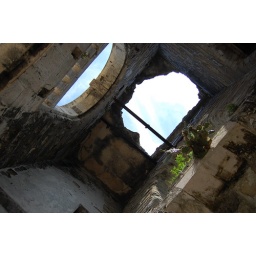
Abandoned building in Bermuda. This is the view from going up an old rusty spiral staircase. More pics later